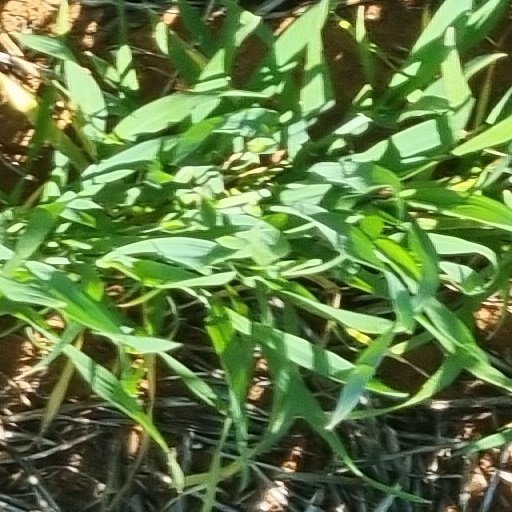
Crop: wheat